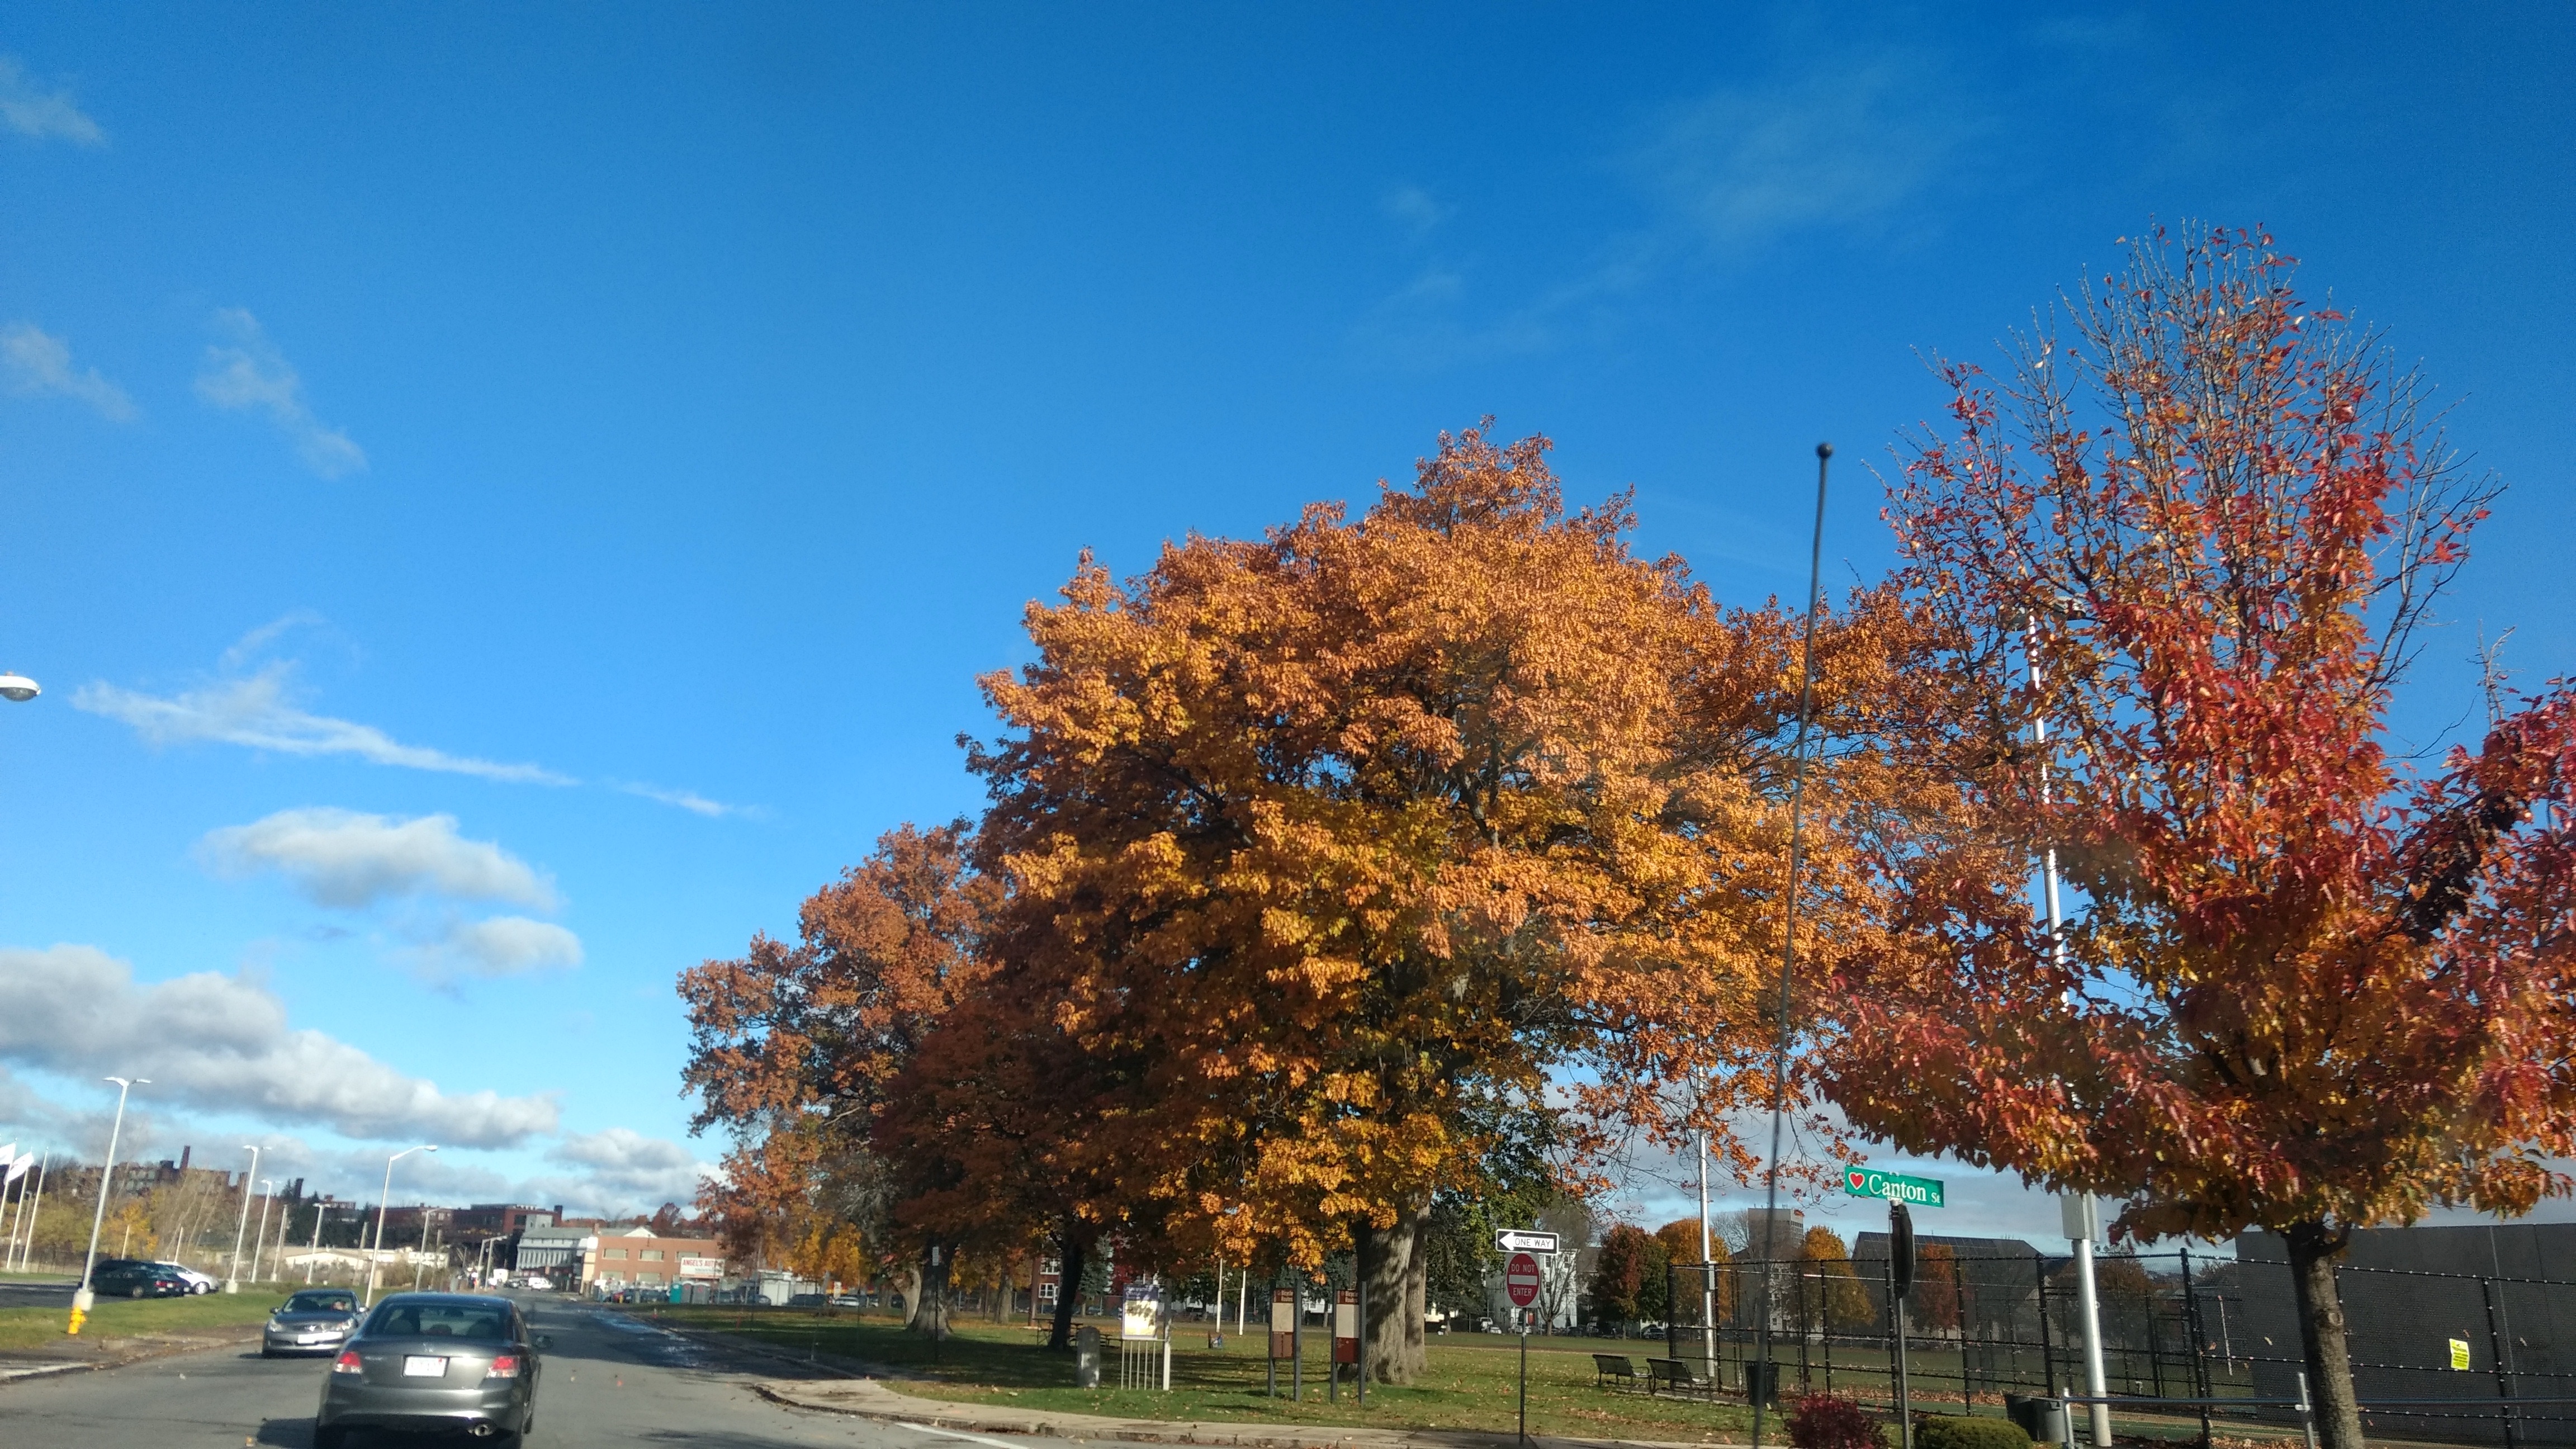
tree, plant, sky, leaf, autumn, season, woody plant